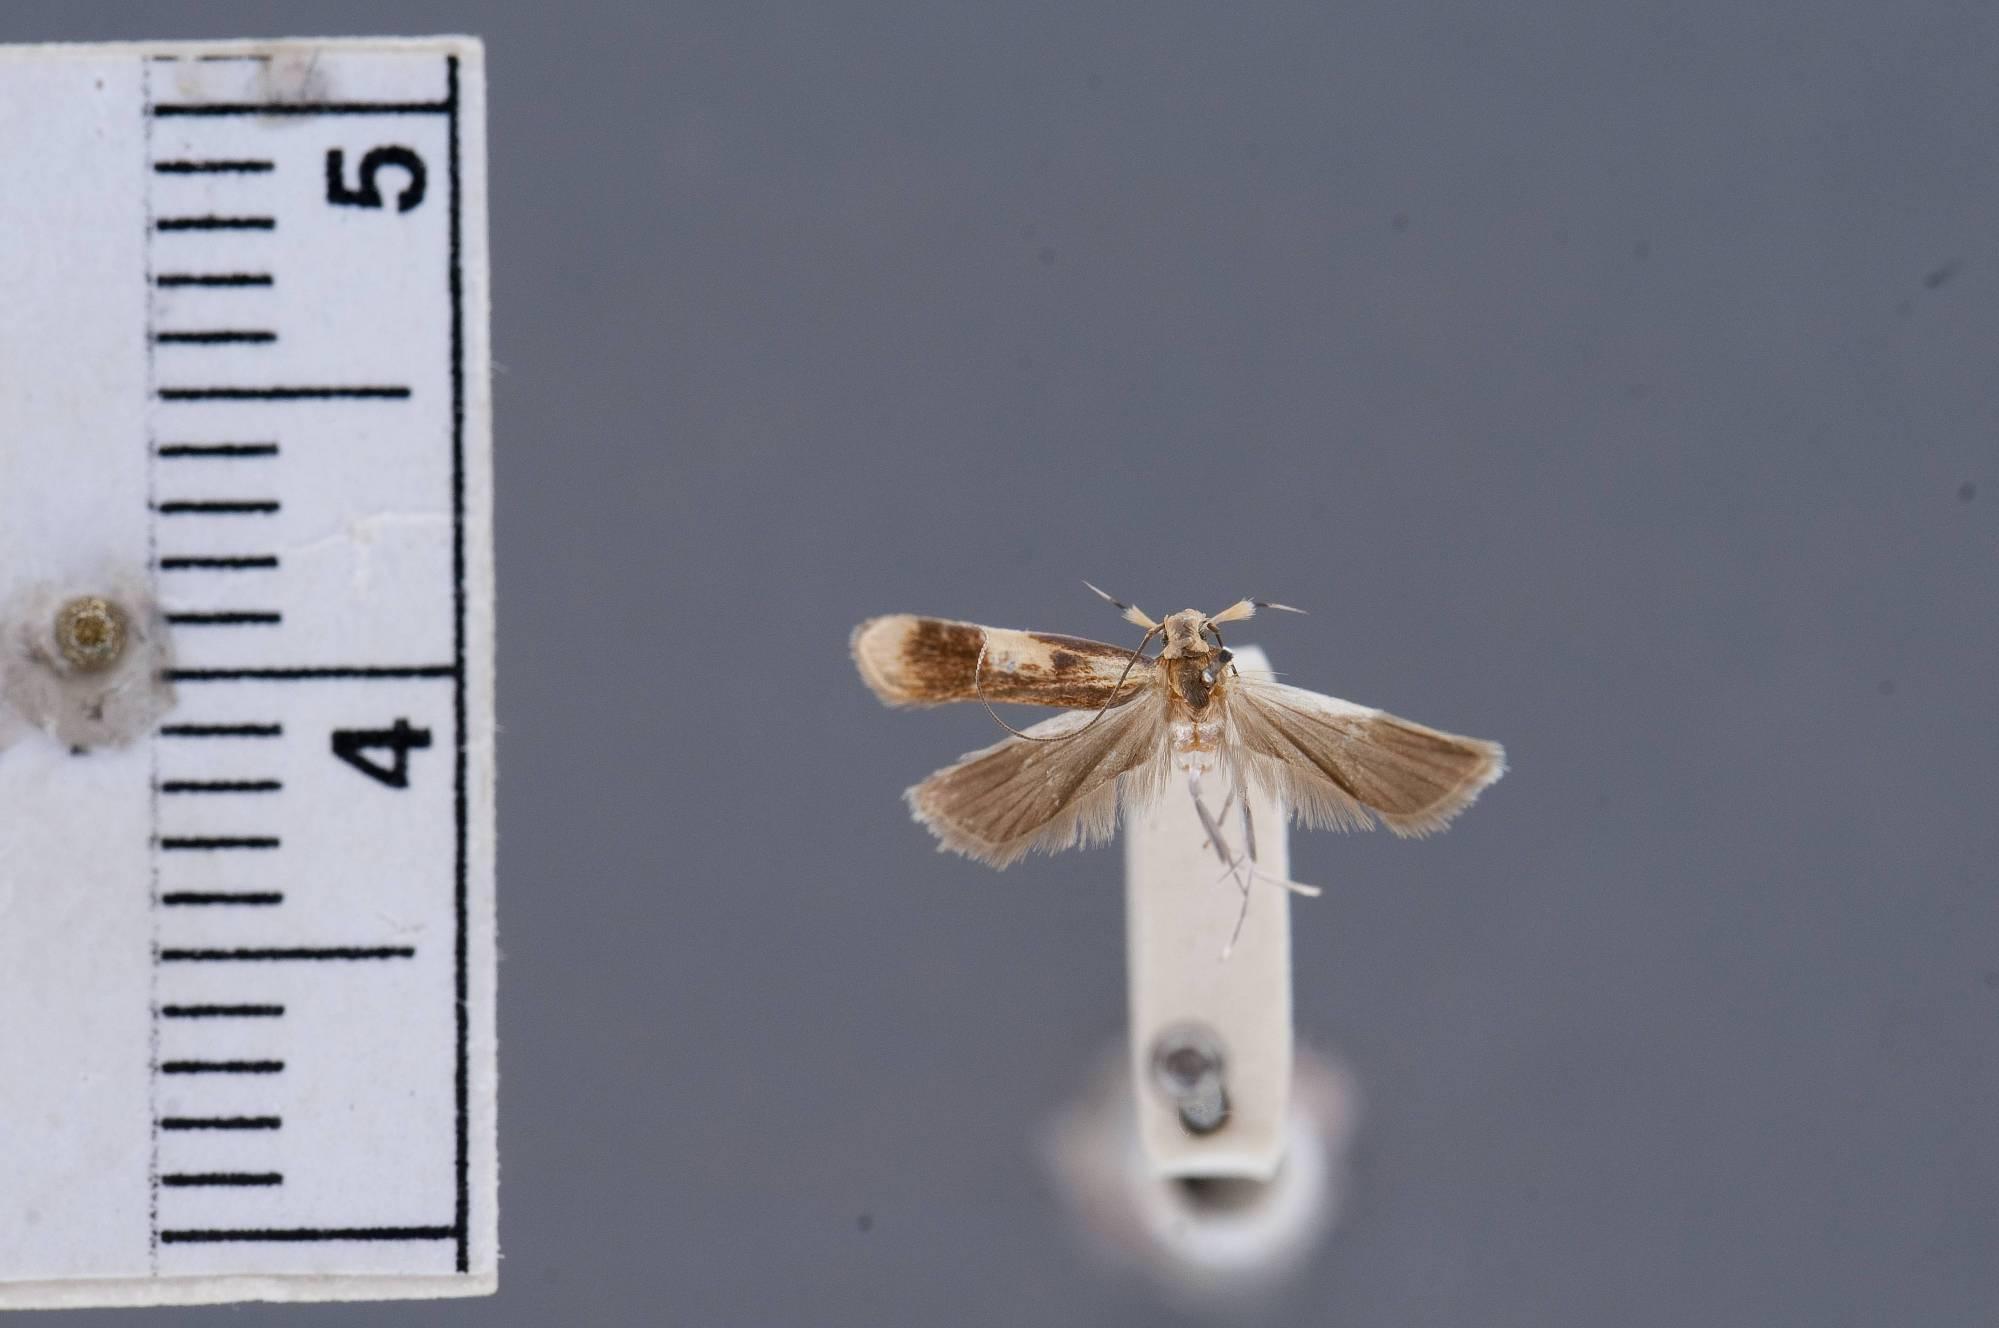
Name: Dichomeris mistipalpis
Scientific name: Dichomeris mistipalpis Walsingham, 1911
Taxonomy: Animalia, Arthropoda, Insecta, Lepidoptera, Glossata, Gelechiidae, Dichomeridinae
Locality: Tabernilla, Canal Zone, Panama
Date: Jun 1907